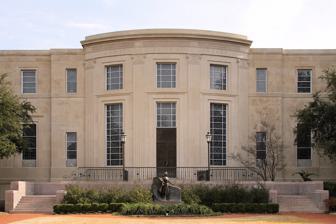
Building: Armstrong Browning Library & Museum
Country: United States of America
Year built: 1951
Academic library at Baylor University in Waco, Texas, U.S. Armstrong Browning Library & Museum Location 8th Street and Speight Avenue Waco, Texas , United States Type Academic Established 1918 (collection), 1951 (building) Branch of Baylor University Collection Items collected World's largest collection of work by poets Robert Browning and Elizabeth Barrett Browning Other information Website www .baylor .edu /library 31°32′38″N 97°07′13″W / 31.5438578°N 97.1202214°W / 31.5438578; -97.1202214 The Armstrong Browning Library & Museum, formerly known as the Armstrong Browning Library, is located on the campus of Baylor University in Waco , Texas , United States. It is the home of the largest collections of works by English poets Robert Browning and Elizabeth Barrett Browning . Additionally it is thought to house the largest collection of secular stained glass in the world. History The original collection of Browning works were donated to Baylor in 1918 by Dr. A.J. Armstrong. After the death of the Browning's only son Robert Barrett Browning and subsequent sale of their collection, Dr. Armstrong obtained a list of the items sold and their purchasers, and attempted to acquire the memorabilia via donation or purchase. Dr. Armstrong's collection was originally housed in the Carroll Library. The Carroll Library was heavily damaged in a 1922 fire; none of the Browning works were lost, and a special room was subsequently built to house them. However, by 1925 the collection had outgrown the space. In 1943, Baylor President Pat Neff donated US$100,000 toward a new library. Construction on the library (which would also house the English department) began in 1948 and the finished structure (costing US$1.75 million) was dedicated in 1951. The building was significantly renovated in 1995 to house an even larger collection (by then the English department had relocated) and refurbished in 2012. References